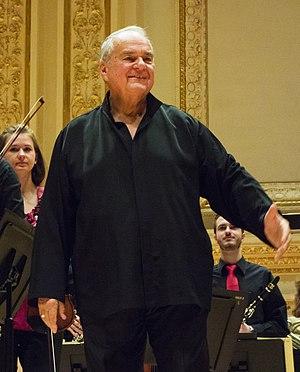
Jaime Laredo, né le 7 juin 1941 à Cochabamba en Bolivie, est un violoniste et chef d'orchestre américain.